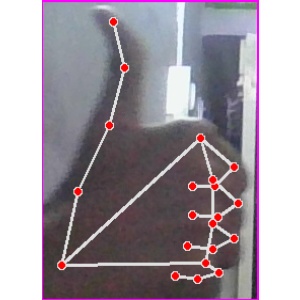
अक्षर: थ